Construction of the World Trade Center

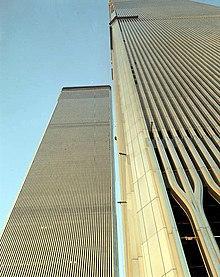
The rooftop of 1 World Trade Center nearing completion in 1971

Hat trusses (or "outrigger truss") located from the 107th floor to the top of the buildings were designed to support a tall communication antenna on top of each building. Only the north tower, 1 World Trade Center, actually had an antenna fitted, which was added in 1978.